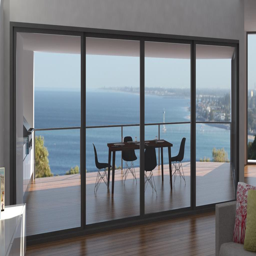
the view from one of the new houses , according to earlier advertising .